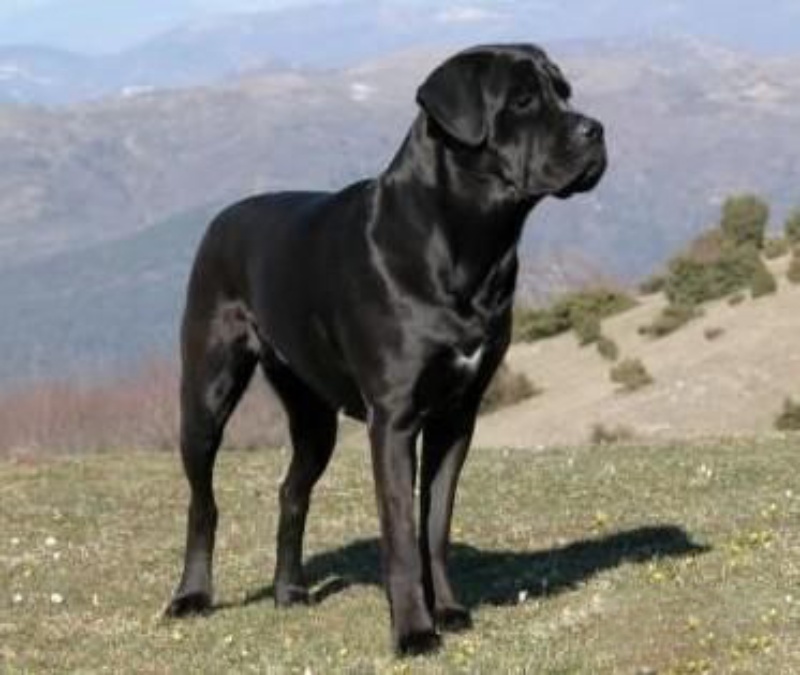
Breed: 253-n000105-Cane_Carso